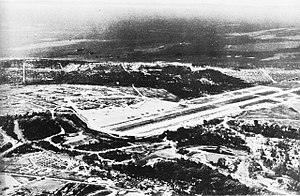
Slaget om Henderson Field / Efterspil / Slaget ved Santa Cruzøen
Henderson Field i august, 1944 efter yderligere udbygning til en stor luftbase.
Slaget om Henderson Field fandt sted mellem den 23. og 26. oktober 1942 på og omkring Guadalcanal i Salomonøerne. Slaget blev udkæmpet til lands, til vands og i luften under Stillehavskrigen i 2. verdenskrig og blev udkæmpet af Kejserriget Japans hær og flåde mod de Vestallierede fortrinsvis bestående af styrker fra United States Marine Corps og U.S. Army. Slaget var det tredje af de tre store landoffensiver, som japanerne gennemførte under slaget om Guadalcanal.